Beware of Blondie

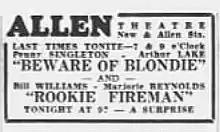
Newspaper advertisement

Beware of Blondie is a 1950 American black and white comedy film and is the last of Columbia's 28 Blondie films in 12 years.